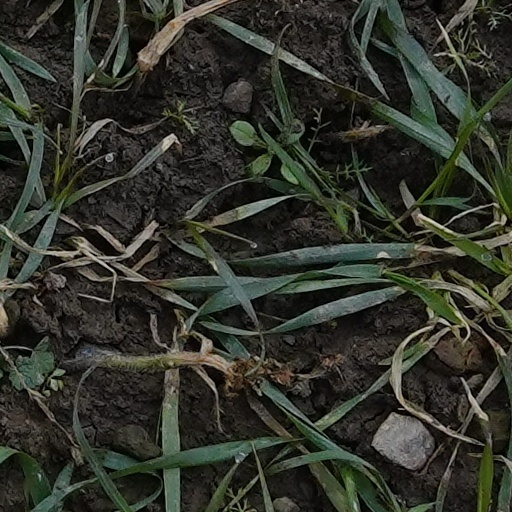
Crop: wheat